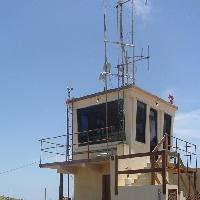
Weather: sun or clear